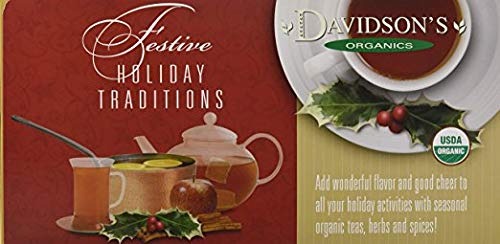
Item Name: Davidsons Organics 1192 Single Serve Assorted Regular Herbal Christmas Tea - 100 Count
Bullet Point 1: Fine black tea&#44; cinnamon&#44; cloves&#44; orange&#44; and mint with rose petals
Bullet Point 2: 100 countSpecifications
Bullet Point 3: Weight&#58; 0&#46;18 lbs
Bullet Point 4: Satisfaction Ensured.
Bullet Point 5: Produced with the highest grade materials
Product Description: No kitchen is complete without the right set of Kitchenware products Kitchenware is also required to store dry food or even left overs Now maintain your kitchen in an organized manner with the array of kitchenwareFeatures. Fine black tea cinnamon cloves orange and mint with rose petals. 100 countSpecifications. Weight 018 lbs
Value: 0.16
Unit: Ounce

Price: 31.38